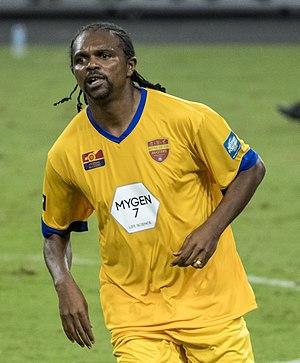
Nwankwo Kanu, né officiellement le 1ᵉʳ août 1976 à Owerri, est un footballeur international nigérian. Il évolue au poste d'attaquant.